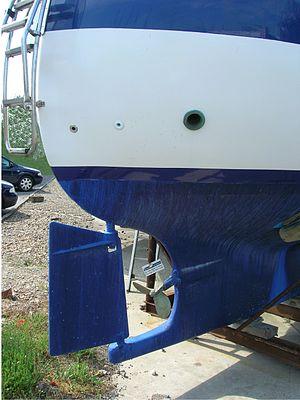
Safran monté sur une crapaudine, sur un voilier à quille longue. Hamble Point Marina.
Le gouvernail d'étambot, fixé à l'arrière d'un navire par des charnières, donnait un meilleur contrôle sur sa direction et réduisait l'espace nécessaire aux manœuvres tournantes.